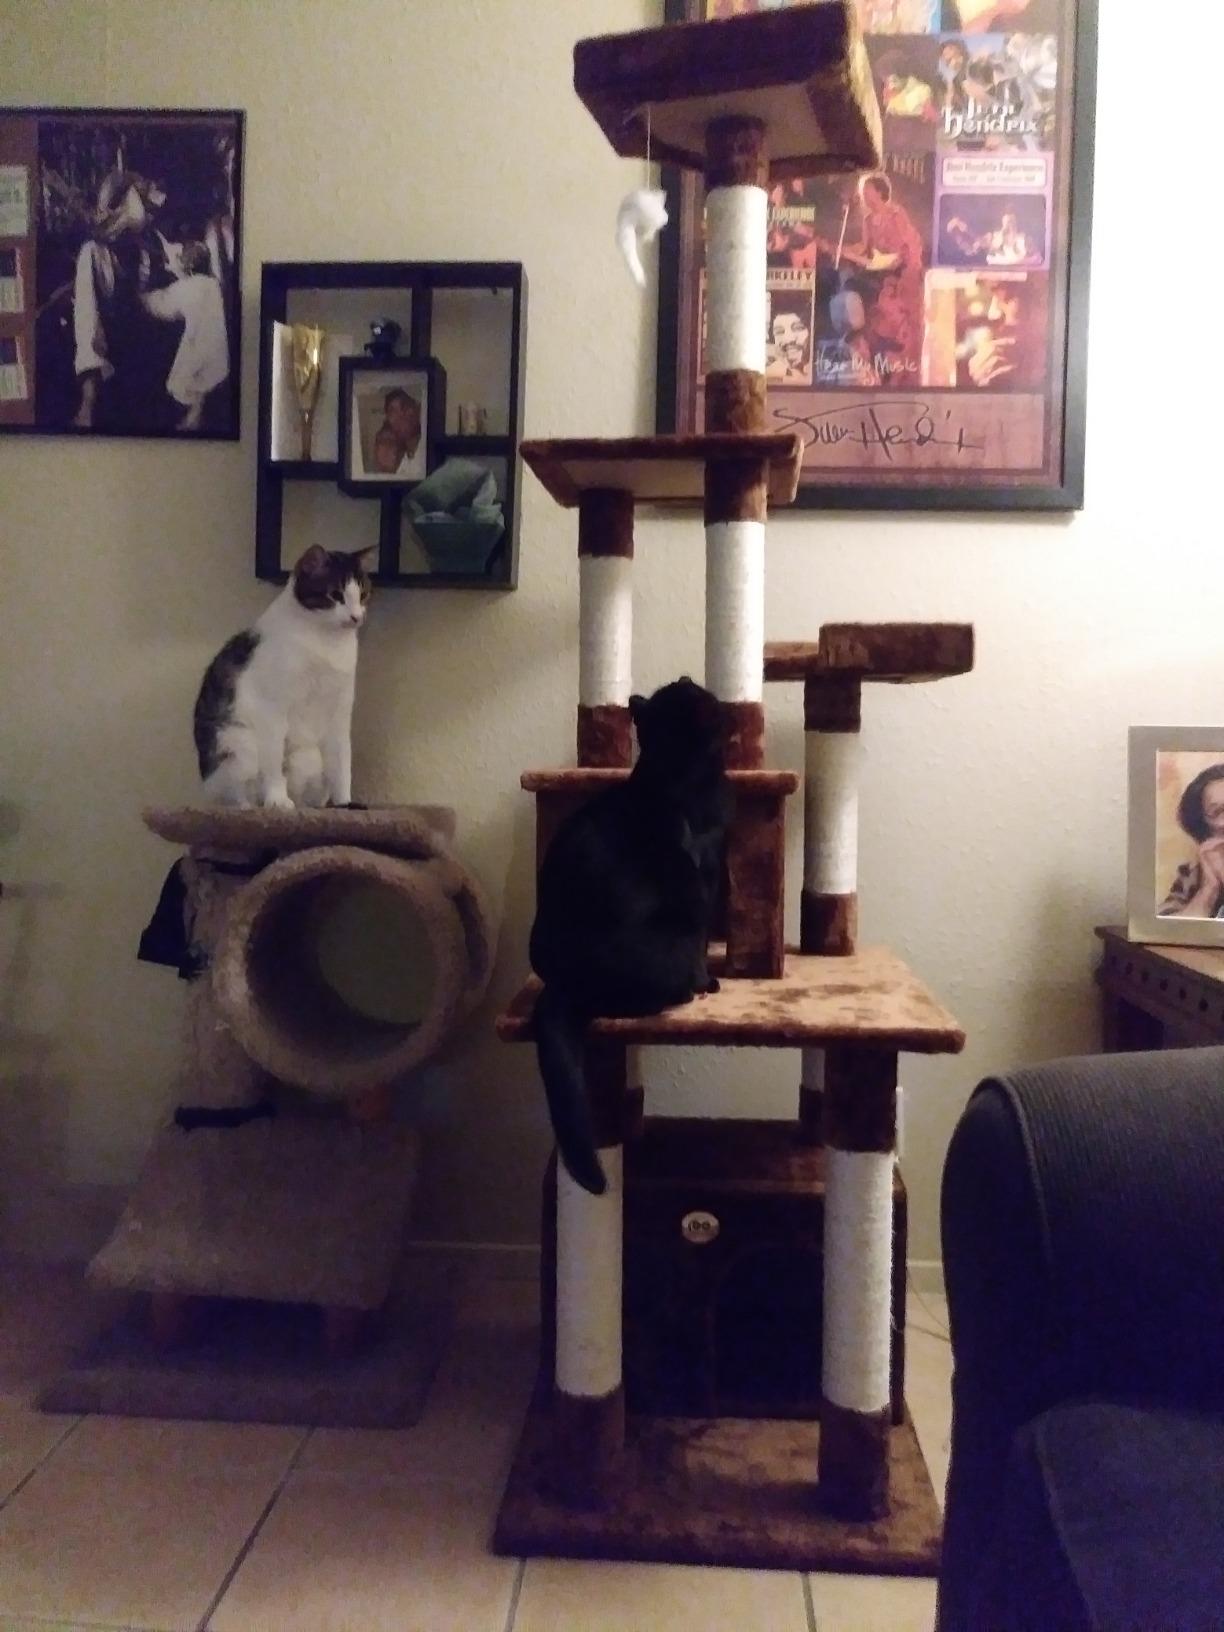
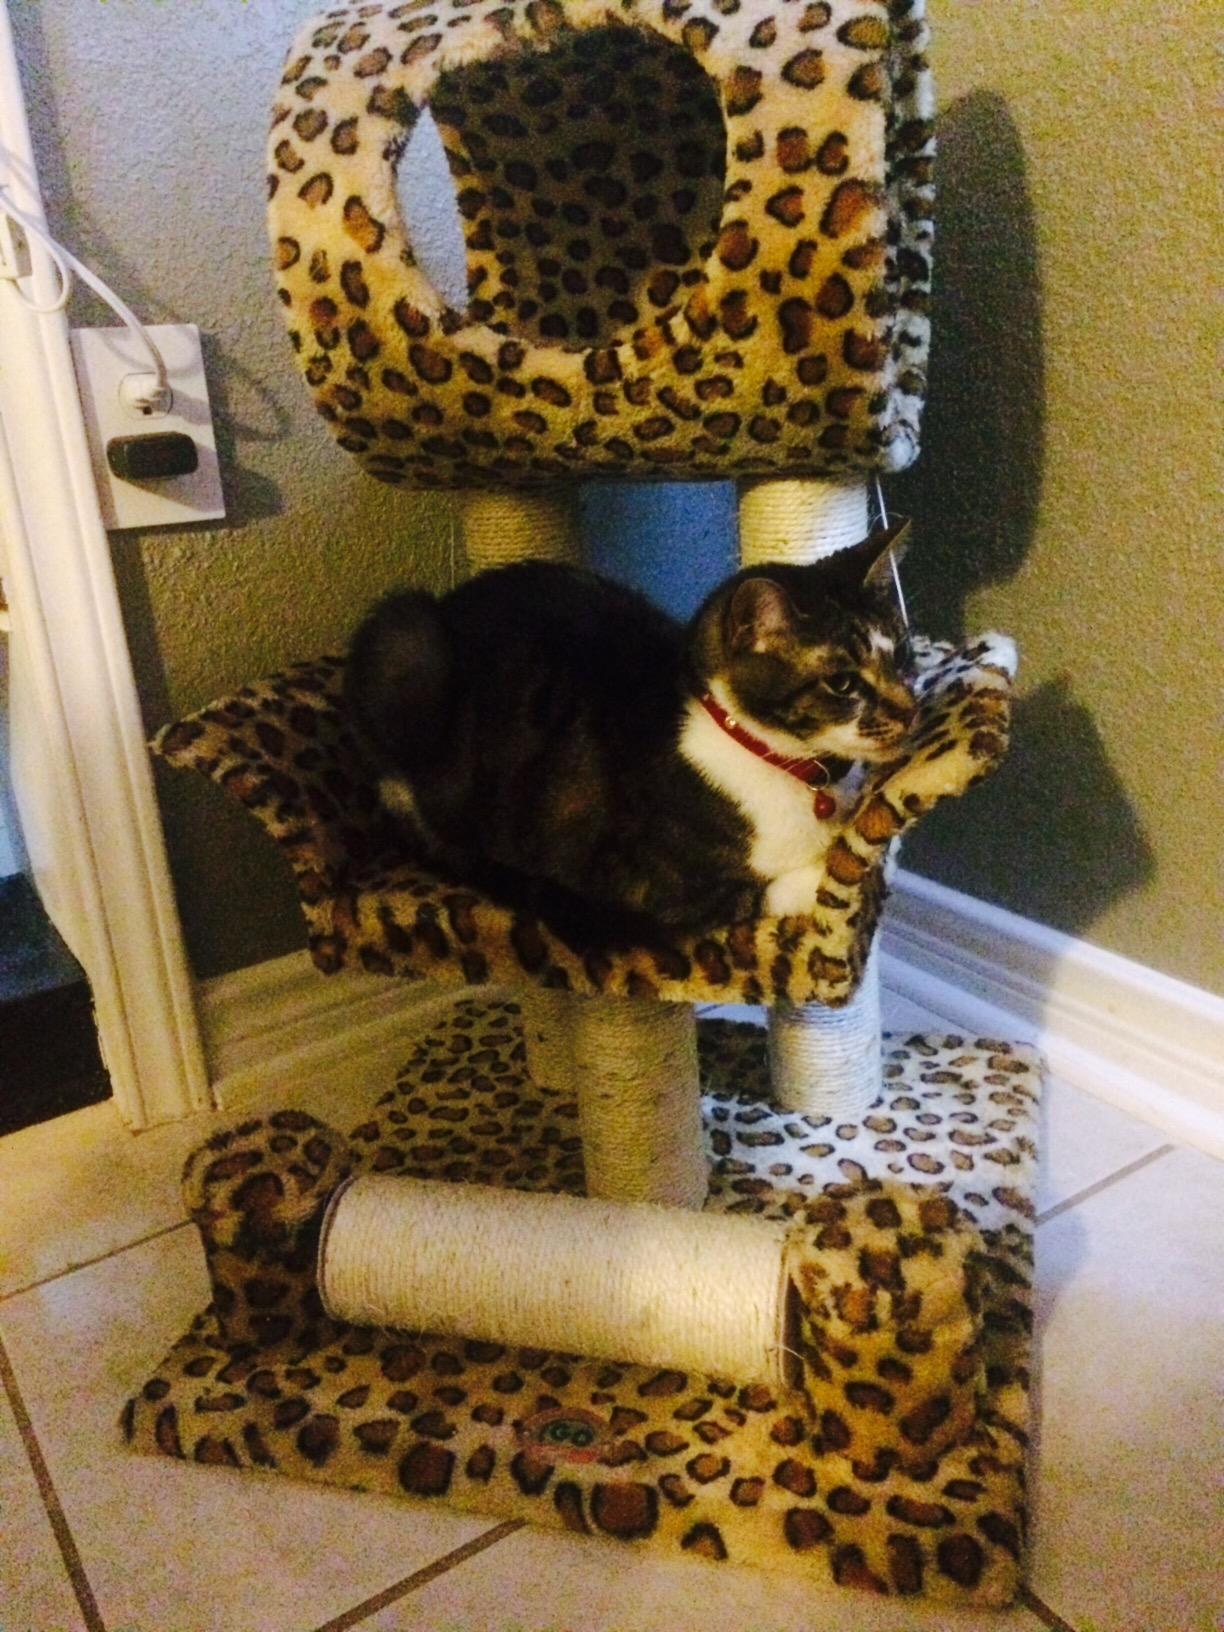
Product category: items_cat tree
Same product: no